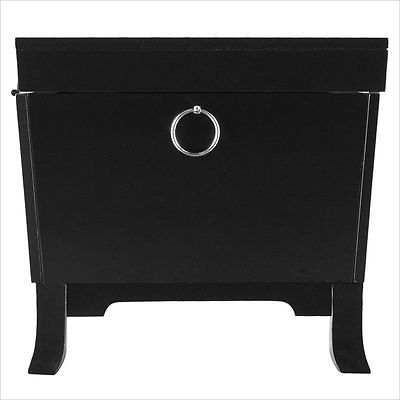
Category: table